Padi Padi Leche Manasu

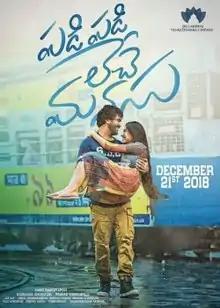
Theatrical release poster

Padi Padi Leche Manasu is a 2018 Indian Telugu-language romantic drama film written and directed by Hanu Raghavapudi. The film stars Sharwanand and Sai Pallavi while Priya Raman, Sampath Raj, Kalyani Natarajan, Murali Sharma, Priyadarshi, and Sunil play supporting roles.